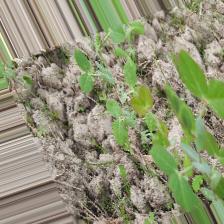
Label: Normal